Piazza Santa Croce

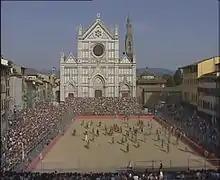
The "Calcio Storico Fiorentino"

Every year in June, a field of sand is prepared for the annual Calcio Fiorentino (historic football) games. The game is fairly violent; boxing and wrestling are allowed and minor injuries are frequent.